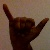
The image shows a hand gesture representing the letter 'Y' in Indian Sign Language.